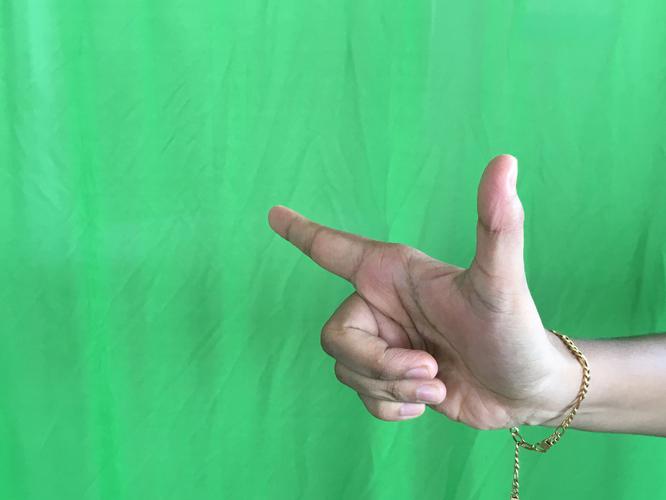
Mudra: Chandrakala
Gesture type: single_hand